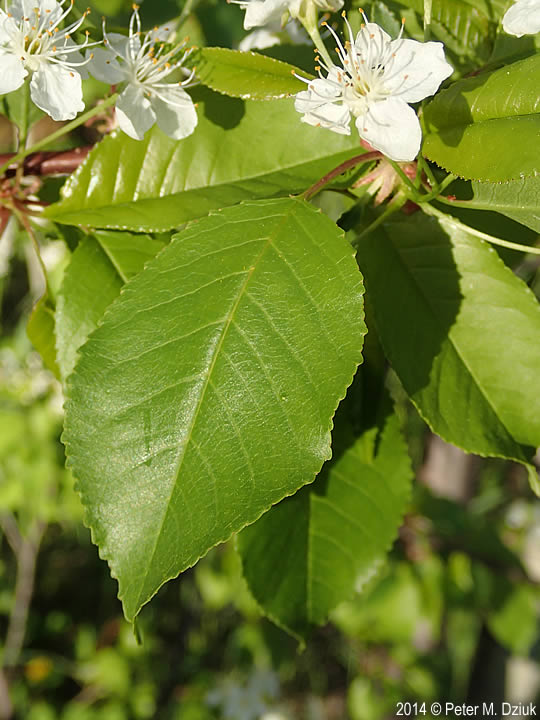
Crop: cherry
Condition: healthy